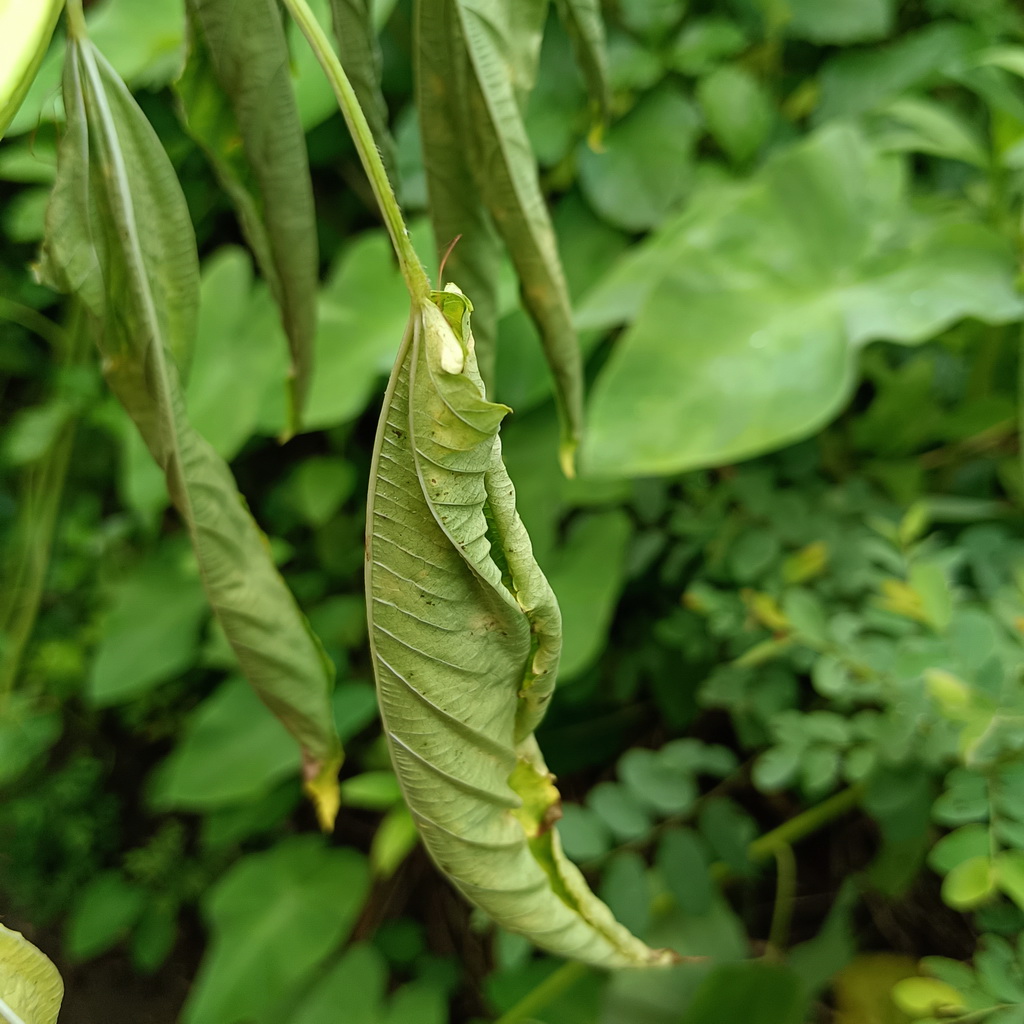
Label: Dieback